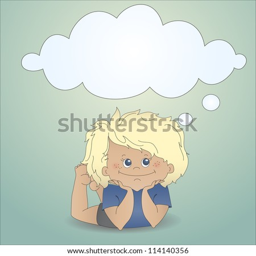
cartoon boy dreaming with a thought bubble made of clouds .